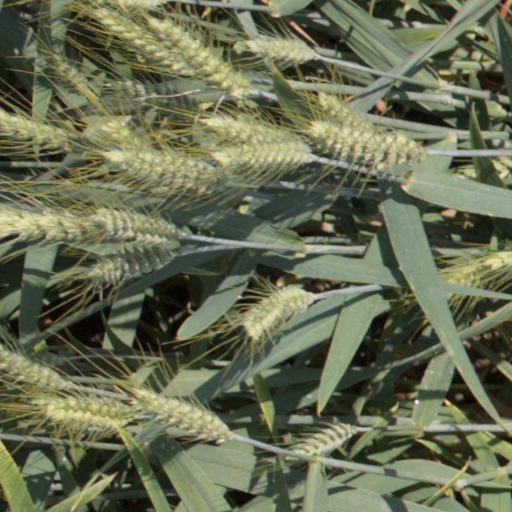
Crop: wheat